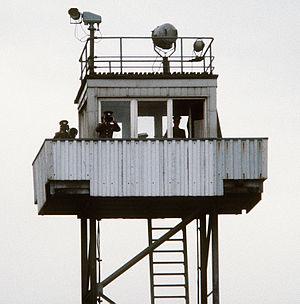
La frontière interallemande est la frontière qui séparait la République fédérale d'Allemagne et la République démocratique allemande de 1949 à 1990. En excluant le mur de Berlin, similaire mais physiquement indépendant, la frontière s'étirait sur 1 393 km de la mer Baltique à la Tchécoslovaquie.